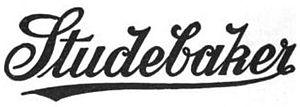
Studebaker est une compagnie américaine créée le 16 février 1852 à South Bend, en Indiana. Après avoir d'abord produit des chariots tirés par des chevaux, puis des automobiles et des camions, la compagnie abandonna le marché automobile en 1966.